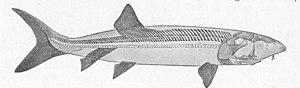
Les Chondrosteidae forment une famille éteinte de poissons appartenant à l'ordre des Acipenseriformes et à la classe des Actinopterygii.